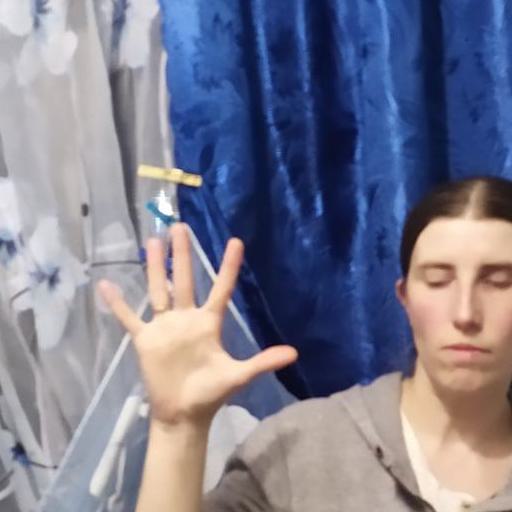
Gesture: palm